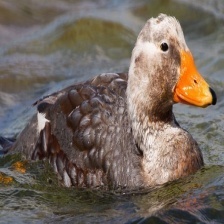
Species: STEAMER DUCK
Scientific name: TACHYERES
ImageNet parent category: drake